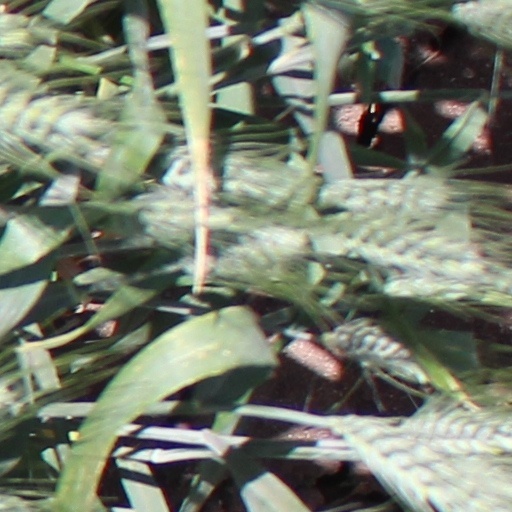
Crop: wheat